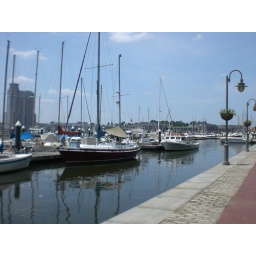
Boats in the water by my office